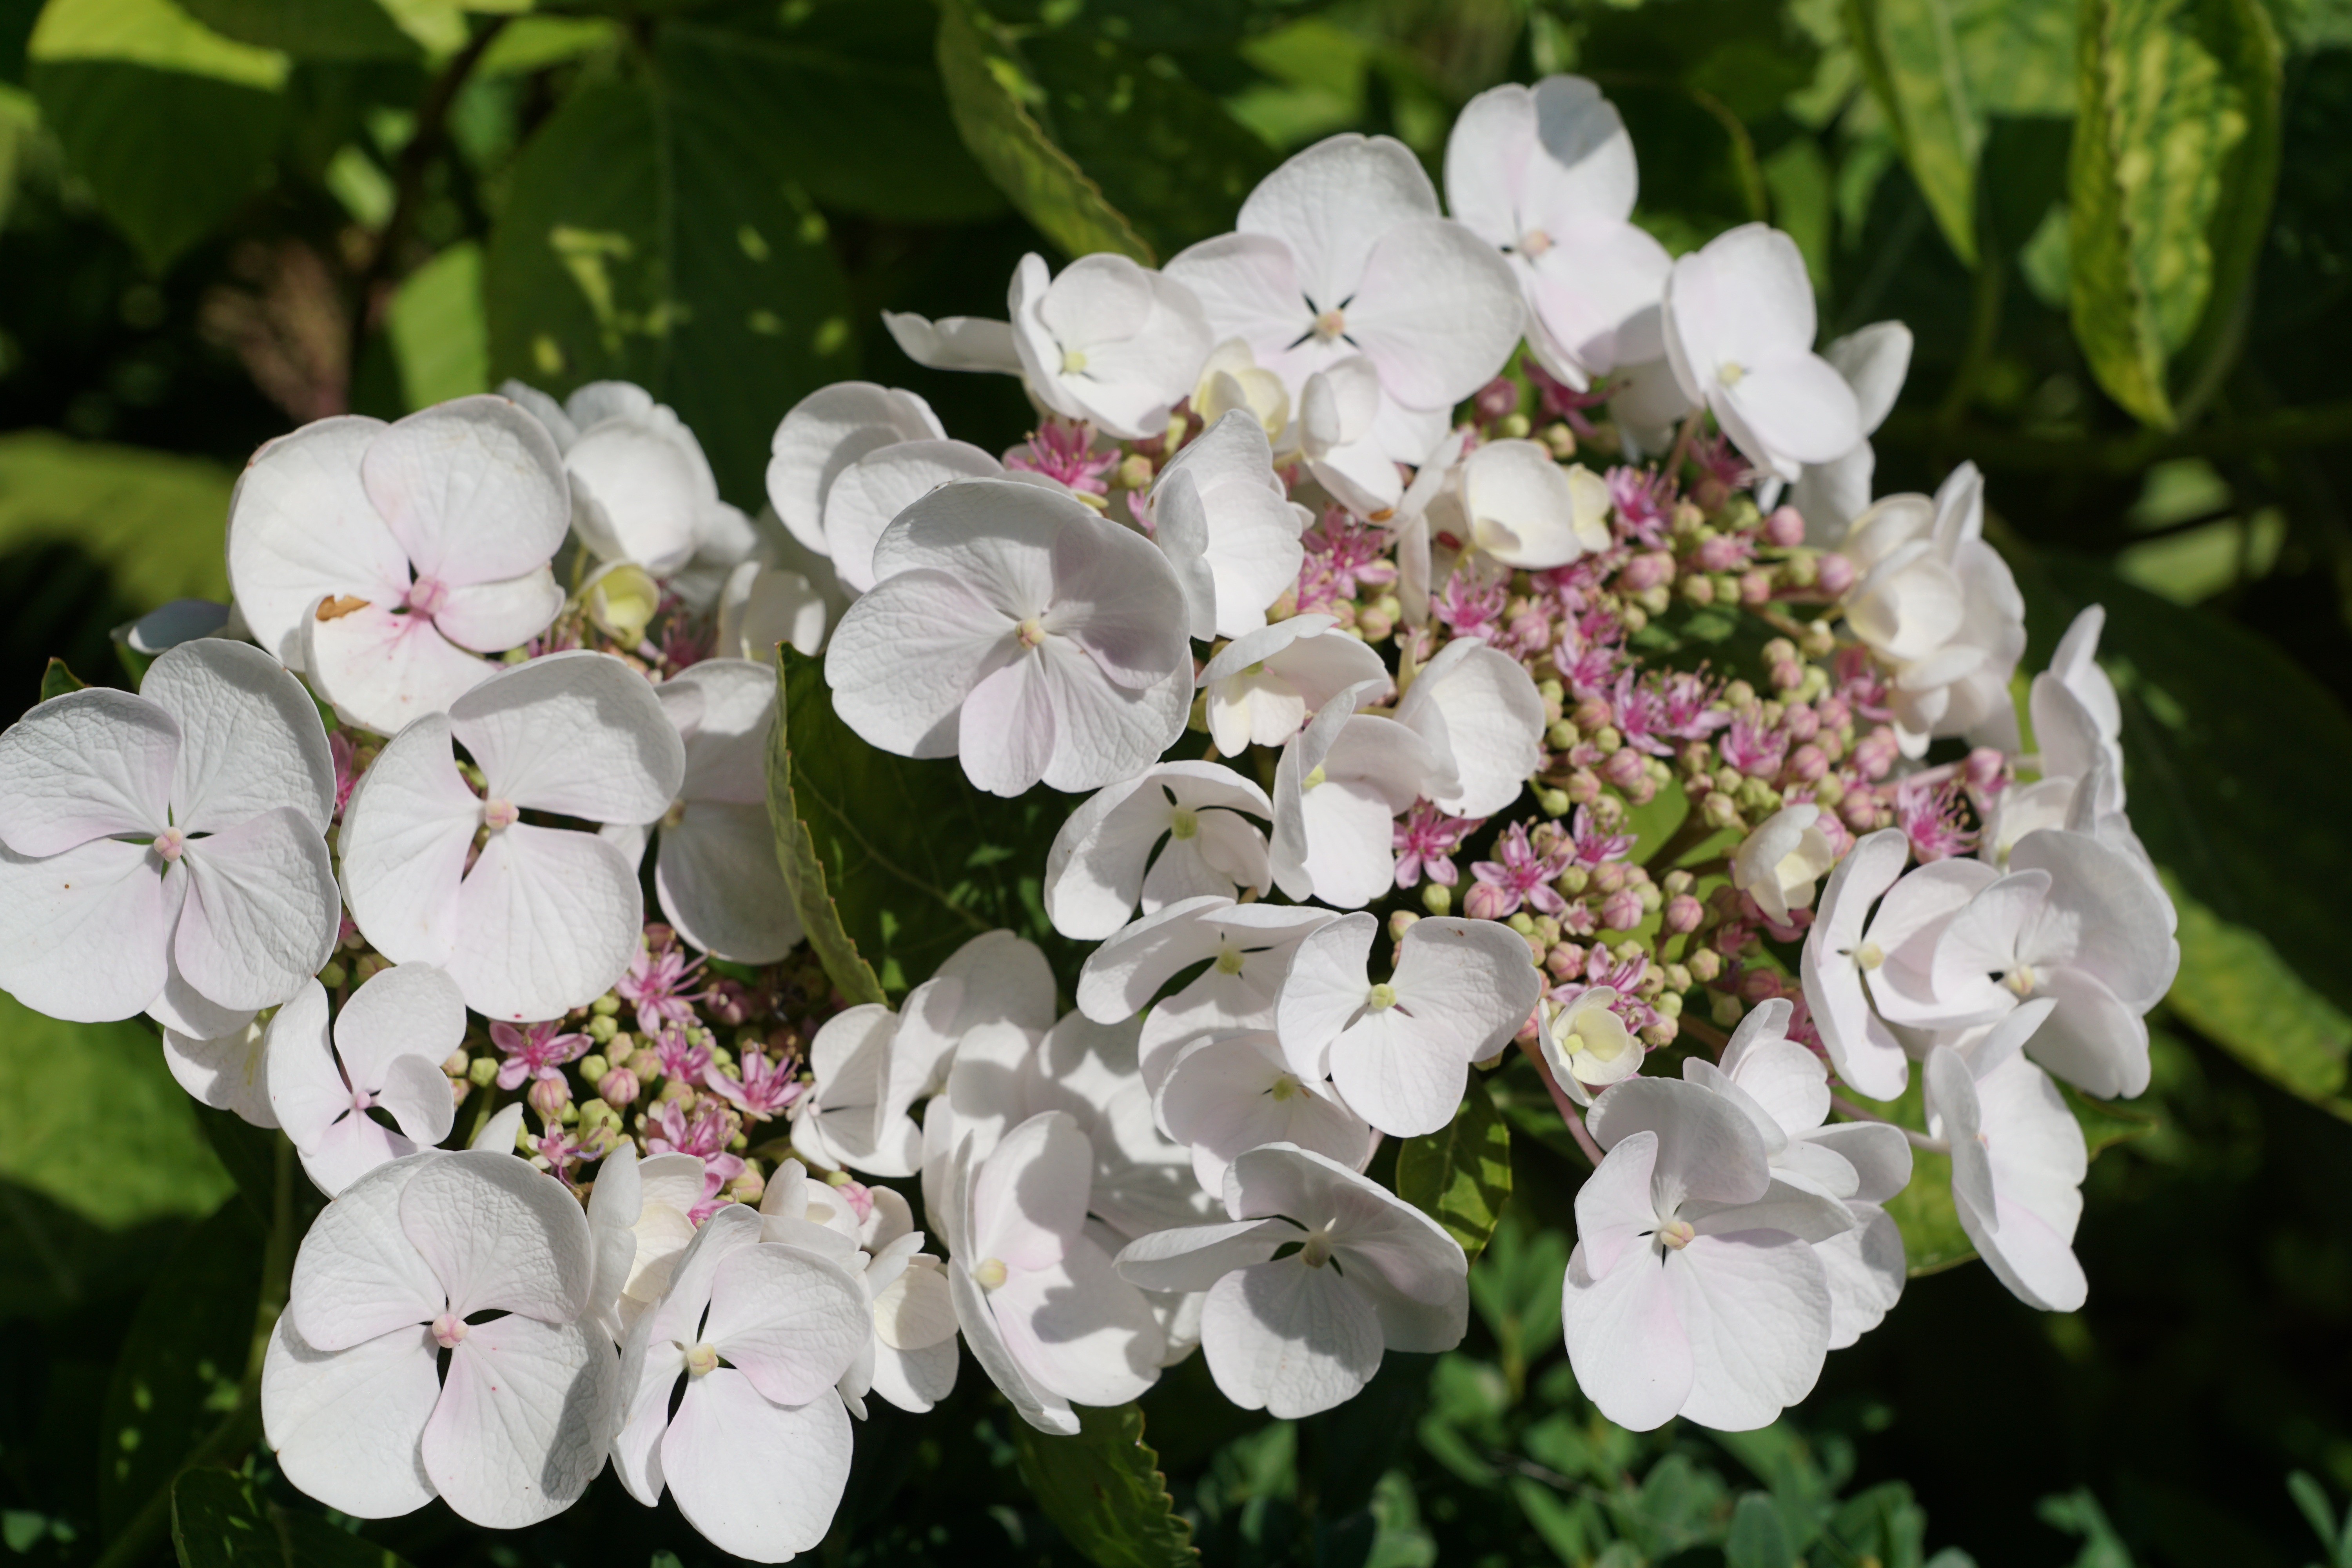
nature, branch, blossom, plant, white, flower, petal, green, botany, flora, hydrangea, shrub, viburnum, botanical garden, berlingen, lake constance, flowering plant, hydrangeaceae, cornales, land plant, hydrangea serrata